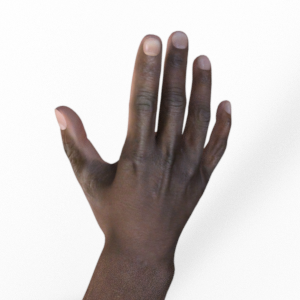
Label: paper